Camarines Sur

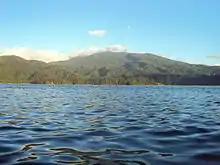
Lake Buhi in the town of Buhi

In July 1569, Luis Enríquez de Guzmán, a member of the expedition led by Maestro de Campo Mateo de Saz and Captain Martín de Goiti, led a group which crossed from Burias and Ticao islands and landed on a coastal settlement called "Ibalon" in what is now the province of Sorsogon. From this point another expedition was sent to explore the interior and founded the town of "Camalig".